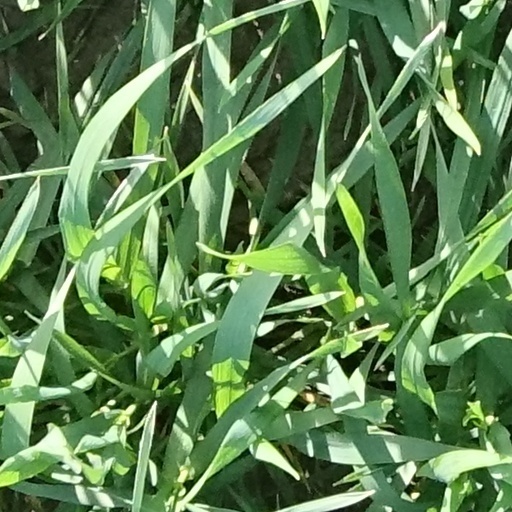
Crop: wheat